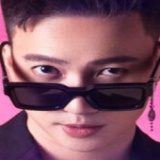
ca sĩ S.T Sơn Thạch